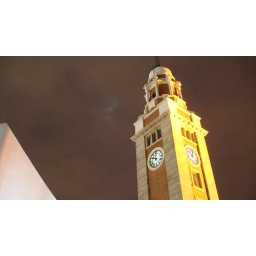
The clock tower in HK culture center